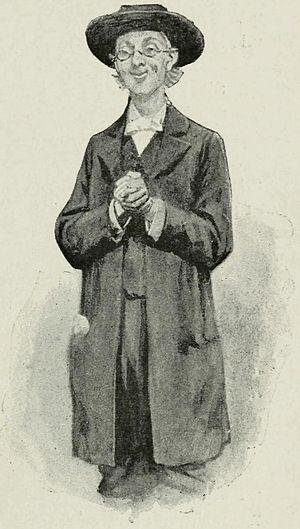
Septième illustration de la nouvelle intitulée Un scandale en Bohême (aventure de Sherlock Holmes). Illustration parue dans le Strand Magazine et plus tard dans le recueil Les Aventures de Sherlock Holmes. On y voit Sherlock Holmes, déguisé en homme d'église inoffensif."
Un scandale en Bohême est la première des 56 nouvelles des aventures de Sherlock Holmes écrites par Sir Arthur Conan Doyle. Bien que ce soit la première nouvelle, ce n'est pas la première aventure du détective londonien, puisque son auteur avait déjà publié deux romans en 1887 et 1890 mettant en scène son personnage : Une étude en rouge et Le Signe des quatre. Publiée pour la première fois en juillet 1891 dans le Strand Magazine, cette nouvelle a été republiée dès 1892 dans un recueil de 12 nouvelles intitulé Les Aventures de Sherlock Holmes. Un scandale en Bohême constitue la première nouvelle de ce recueil.